My Korean Jagiya

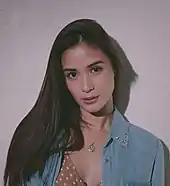
An image of Heart Evangelista.

Principal photography commenced in June 2017. The series was the first Philippine television drama series produced by GMA Network to be filmed in Seoul, South Korea.